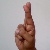
The image shows a hand gesture representing the letter 'R' in Indian Sign Language.